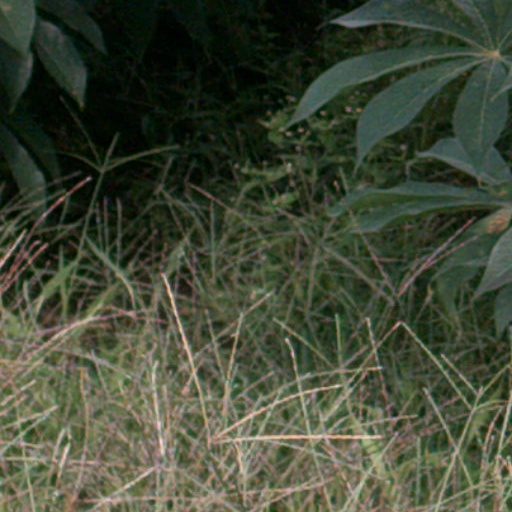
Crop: cassava